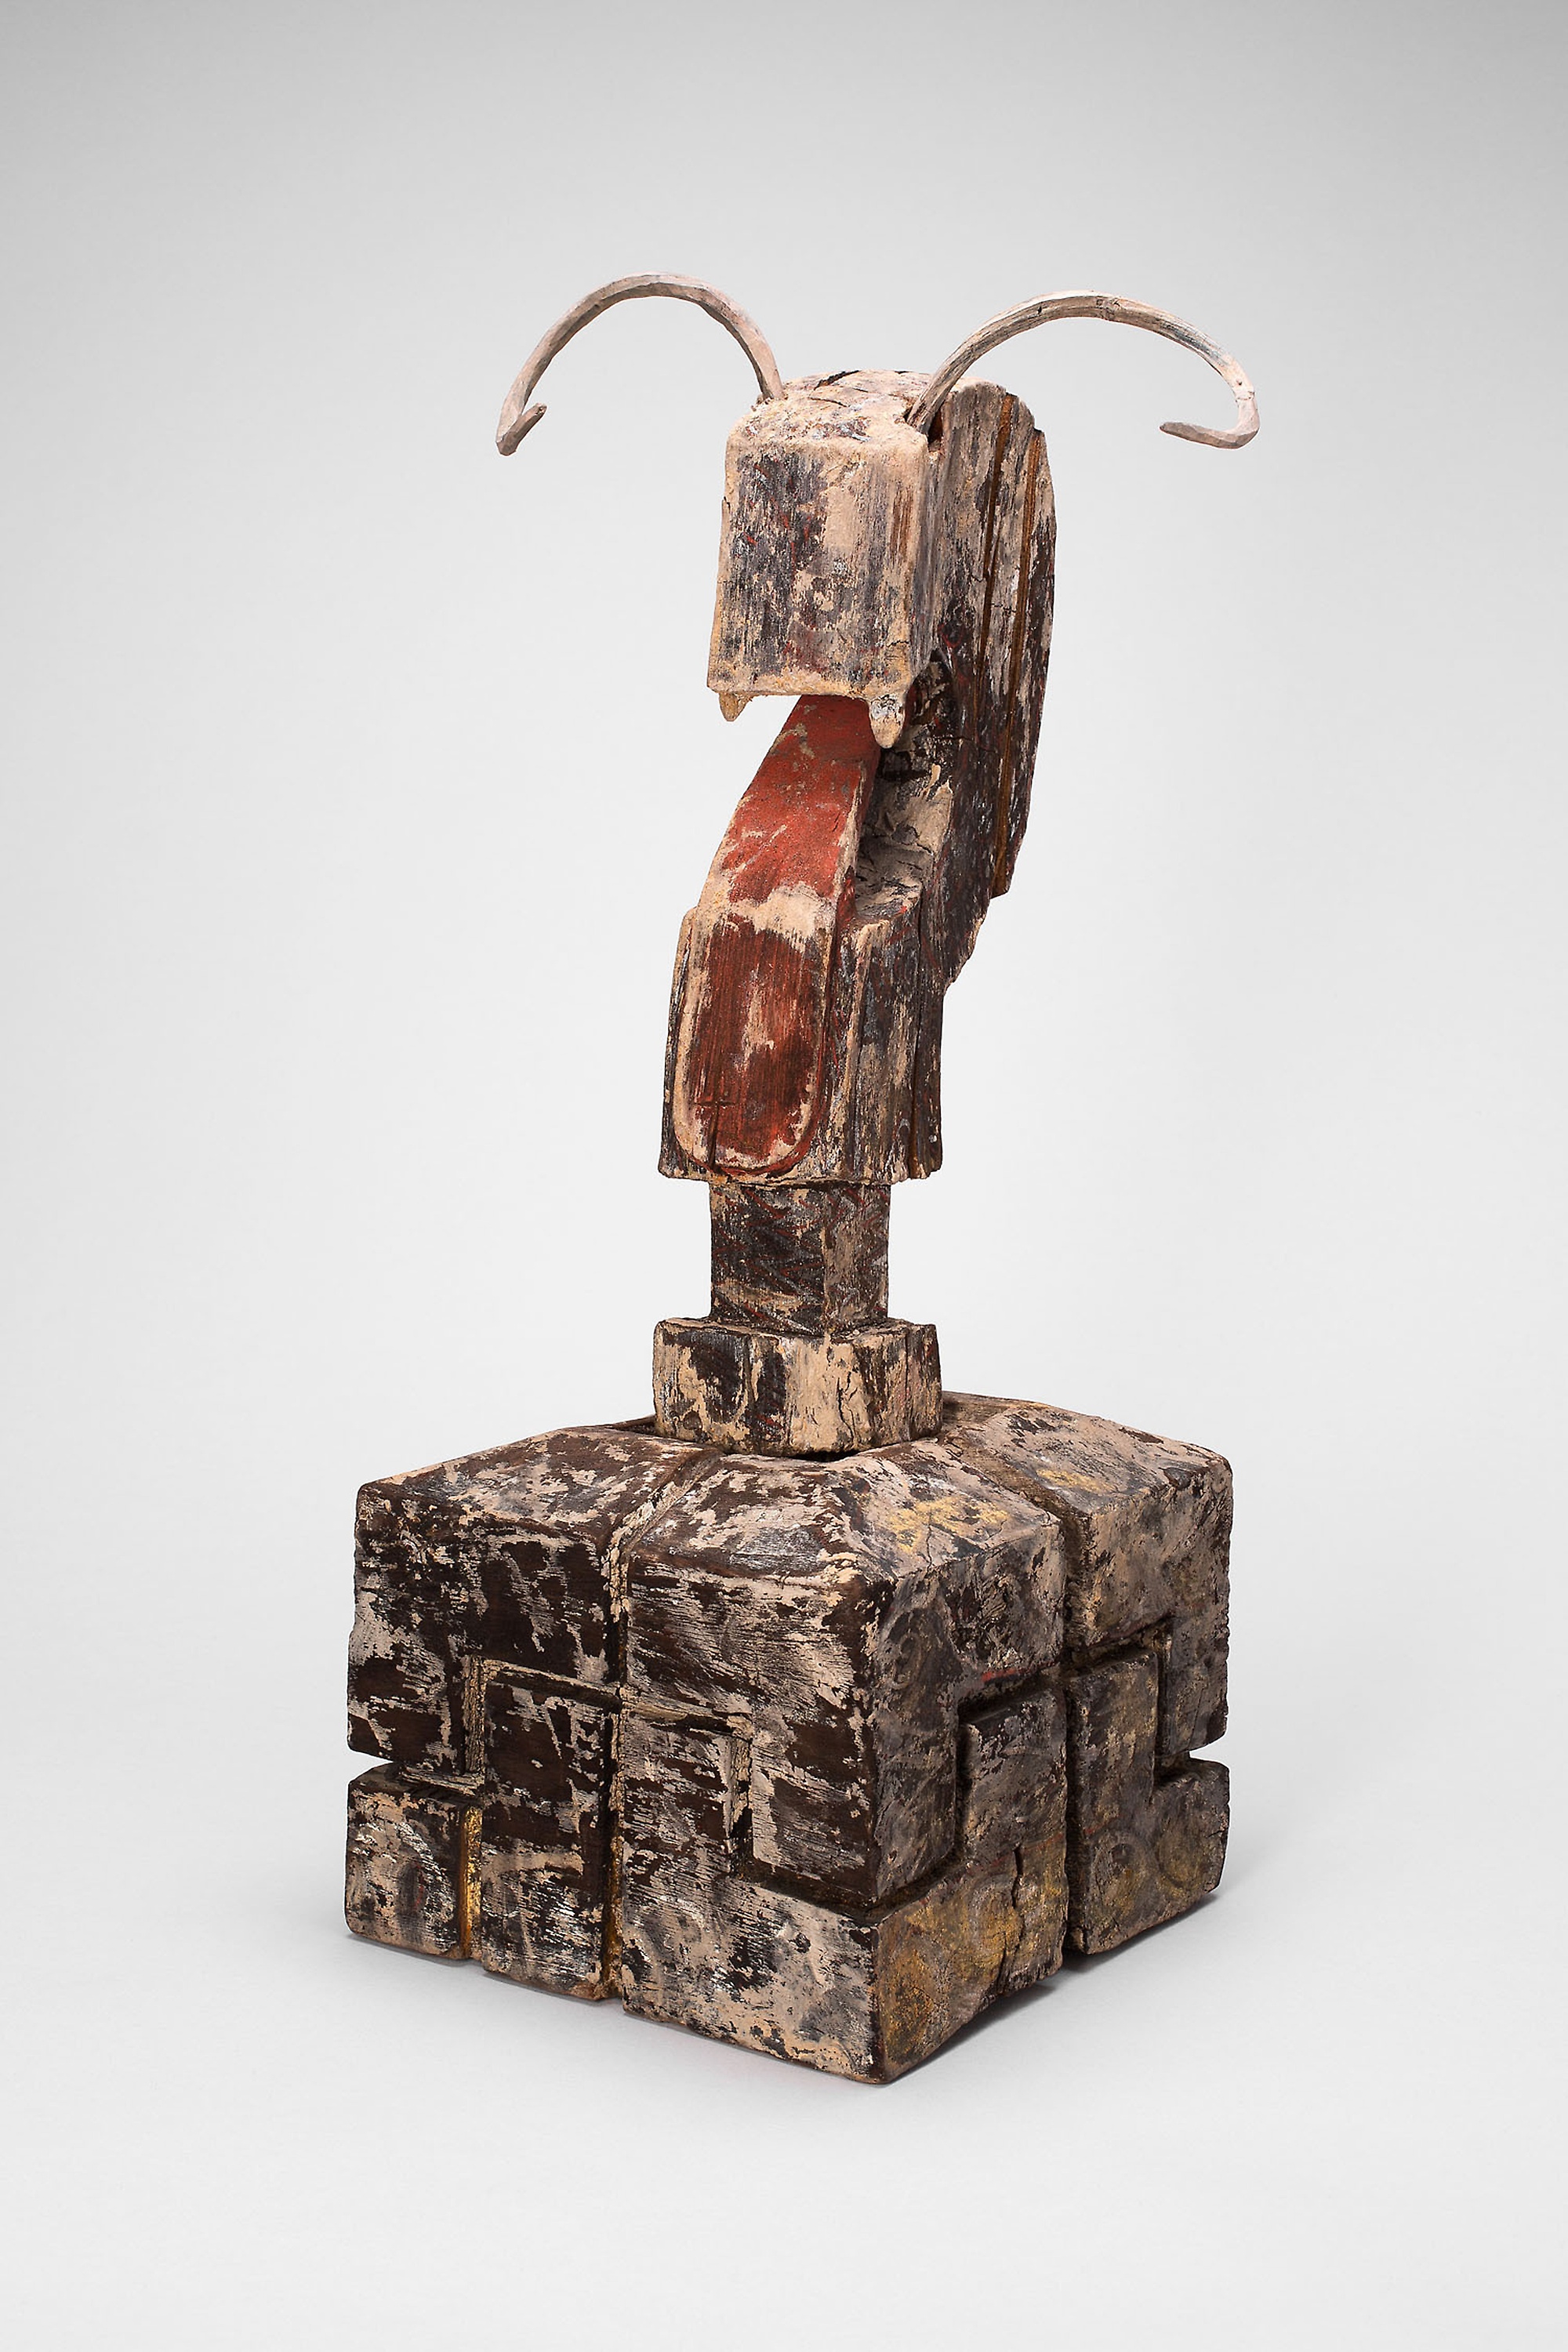
sculpture, wood, art